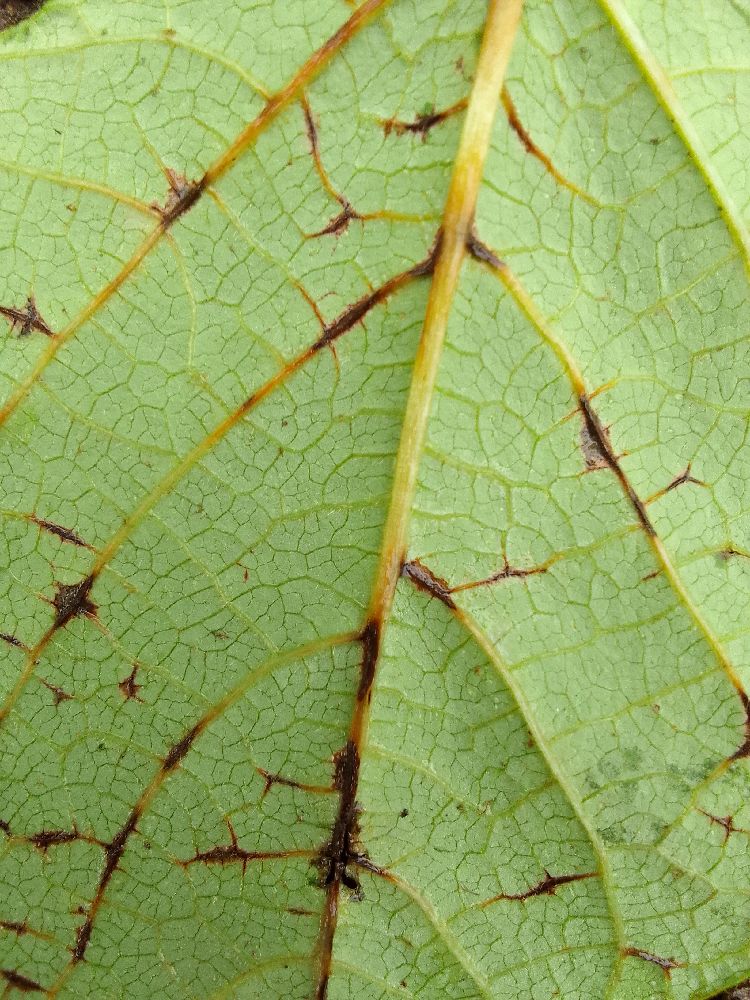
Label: anthracnose